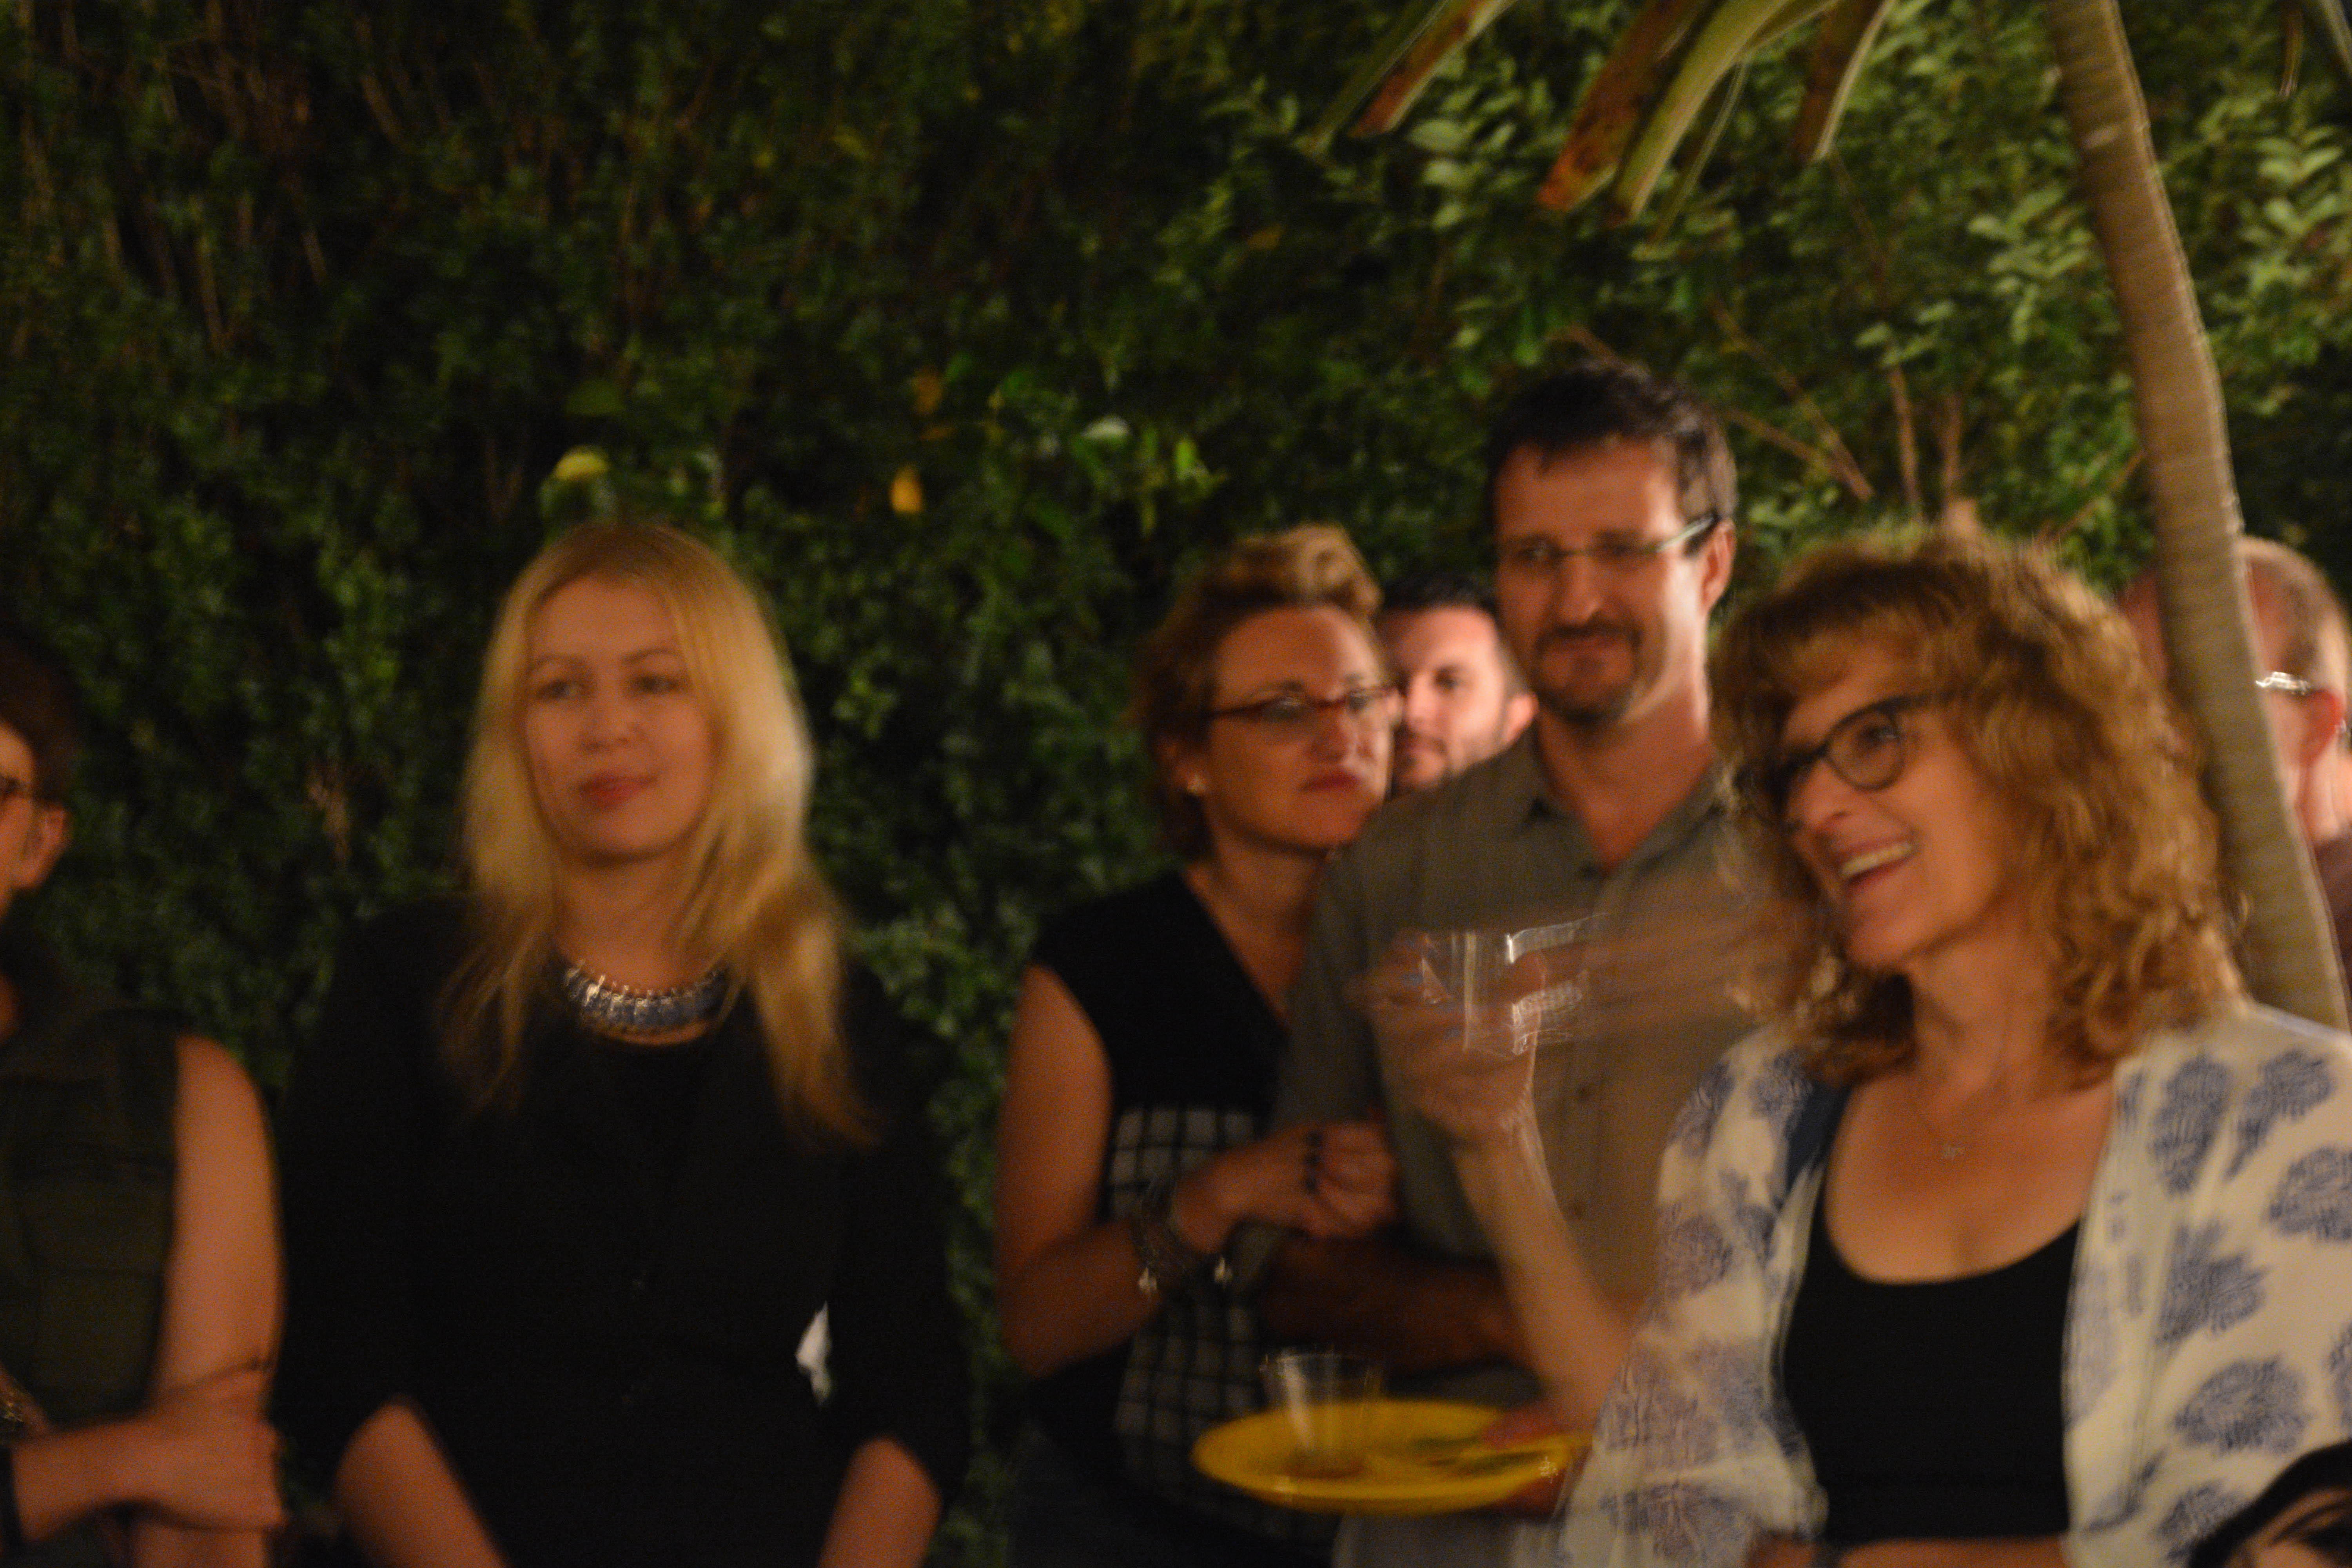
people, meal, social group